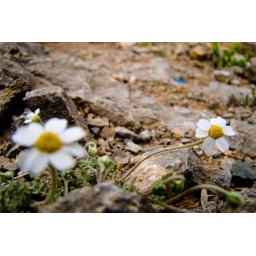
the flower in the mountain